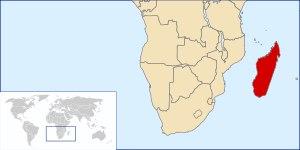
Le plan Madagascar était un projet du Troisième Reich visant à déporter quatre millions de Juifs d'Allemagne, de ses pays alliés et de ses territoires conquis, à Madagascar, alors colonie française. Ce plan ne fut jamais appliqué.
La cuisine malgache regroupe toutes les traditions culinaires variées de Madagascar, une île de l'océan Indien. Elle s'apparente aux cuisines créoles, habituellement généreuses et épicées. La nourriture consommée à Madagascar reflète l'influence des migrants d'Asie du Sud-Est, d'Afrique, d'Inde, de Chine et d'Europe qui se sont établis sur l'île à la suite des premiers marins en provenance de Bornéo entre 100 et 500 apr. J.-C. Le riz, pierre angulaire du régime malgache, est cultivé au côté des tubercules et autres denrées de base par les tout premiers colons. Leur régime est complété par de la cueillette et du gibier chassé, ce qui a contribué à l'extinction de la mégafaune des mammifères et des oiseaux de l'île. Ces sources de nourriture ont été plus tard accompagnées de zébu, introduit à Madagascar par les migrants d'Afrique de l'Est qui sont arrivés aux alentours de 1000 apr. J.-C. Le commerce avec les marchands arabes et indiens et les négociants transatlantiques européens a par la suite enrichi les traditions culinaires de l'île en y accommodant une profusion de nouveaux fruits, légumes et assaisonnements.
Cet article a pour objet de résumer la problématique et une partie de l'état des lieux des recherches actuelles sur les migrations juives anciennes à Madagascar.
Cet article résume les faits saillants de l'histoire de Madagascar. Madagascar est un pays situé dans la partie occidentale de l'océan Indien, au sud-est de l'Afrique, et fait partie du continent africain et de l'Union africaine. La population de Madagascar est principalement un confluent de populations africaines noires austronésiennes et arabes, avec la présence ancienne possible de populations khoïsan.